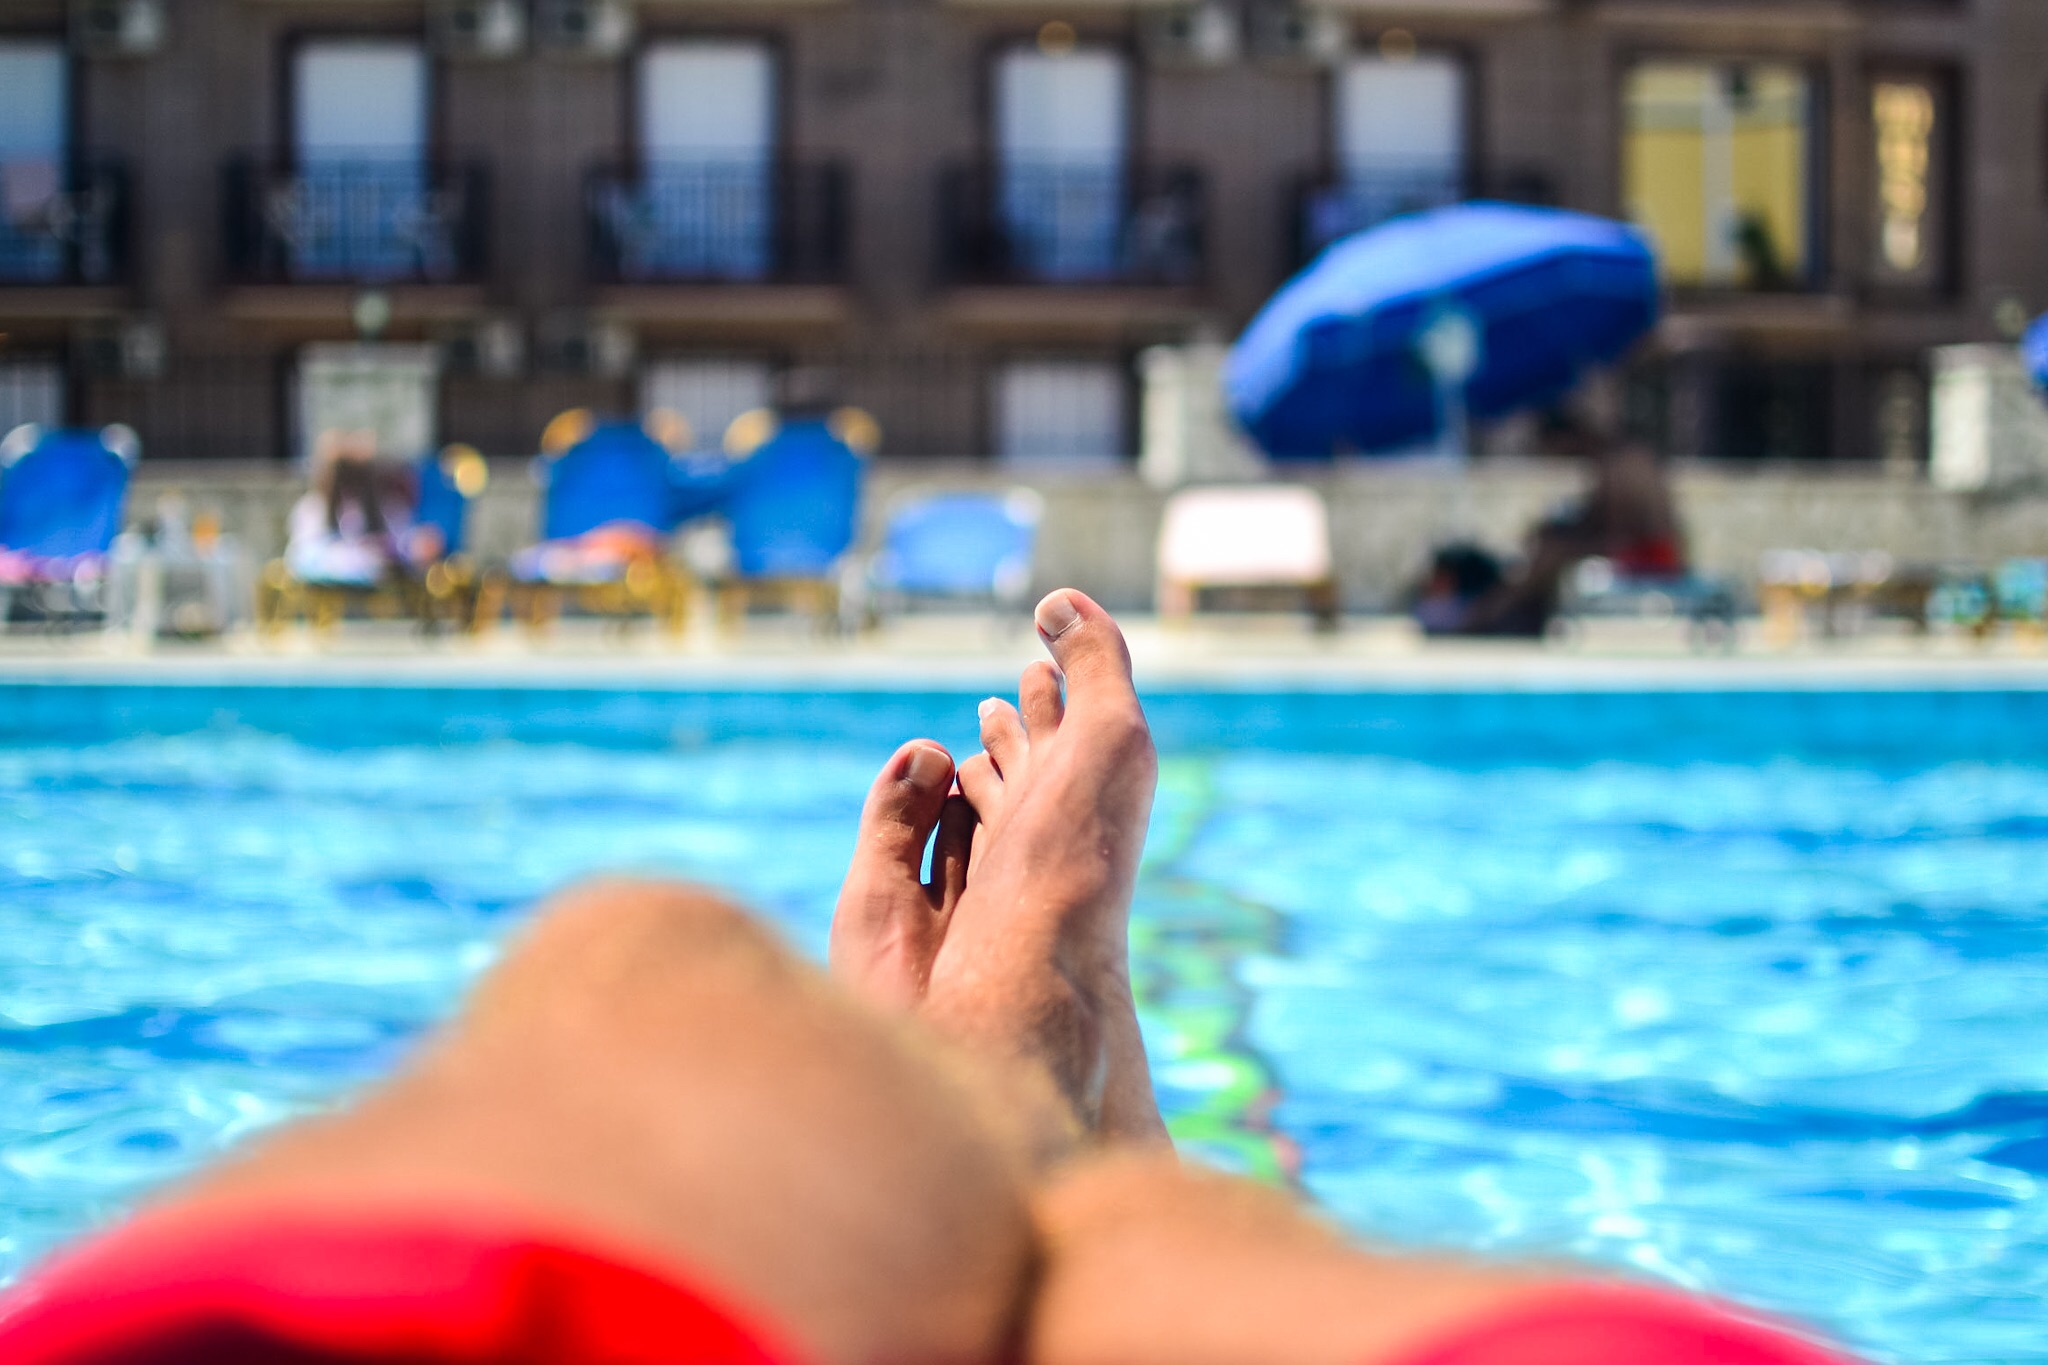
man, person, feet, summer, vacation, recreation, swimming pool, leisure, swimming, swimmer, relaxing, sports, legs, pov, chilling, water sport, lounger, outdoor recreation